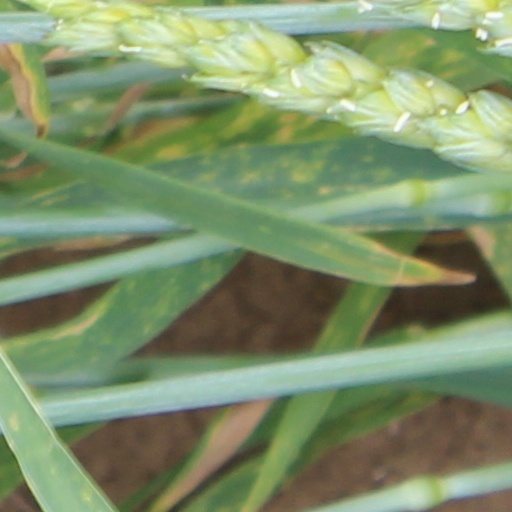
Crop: wheat